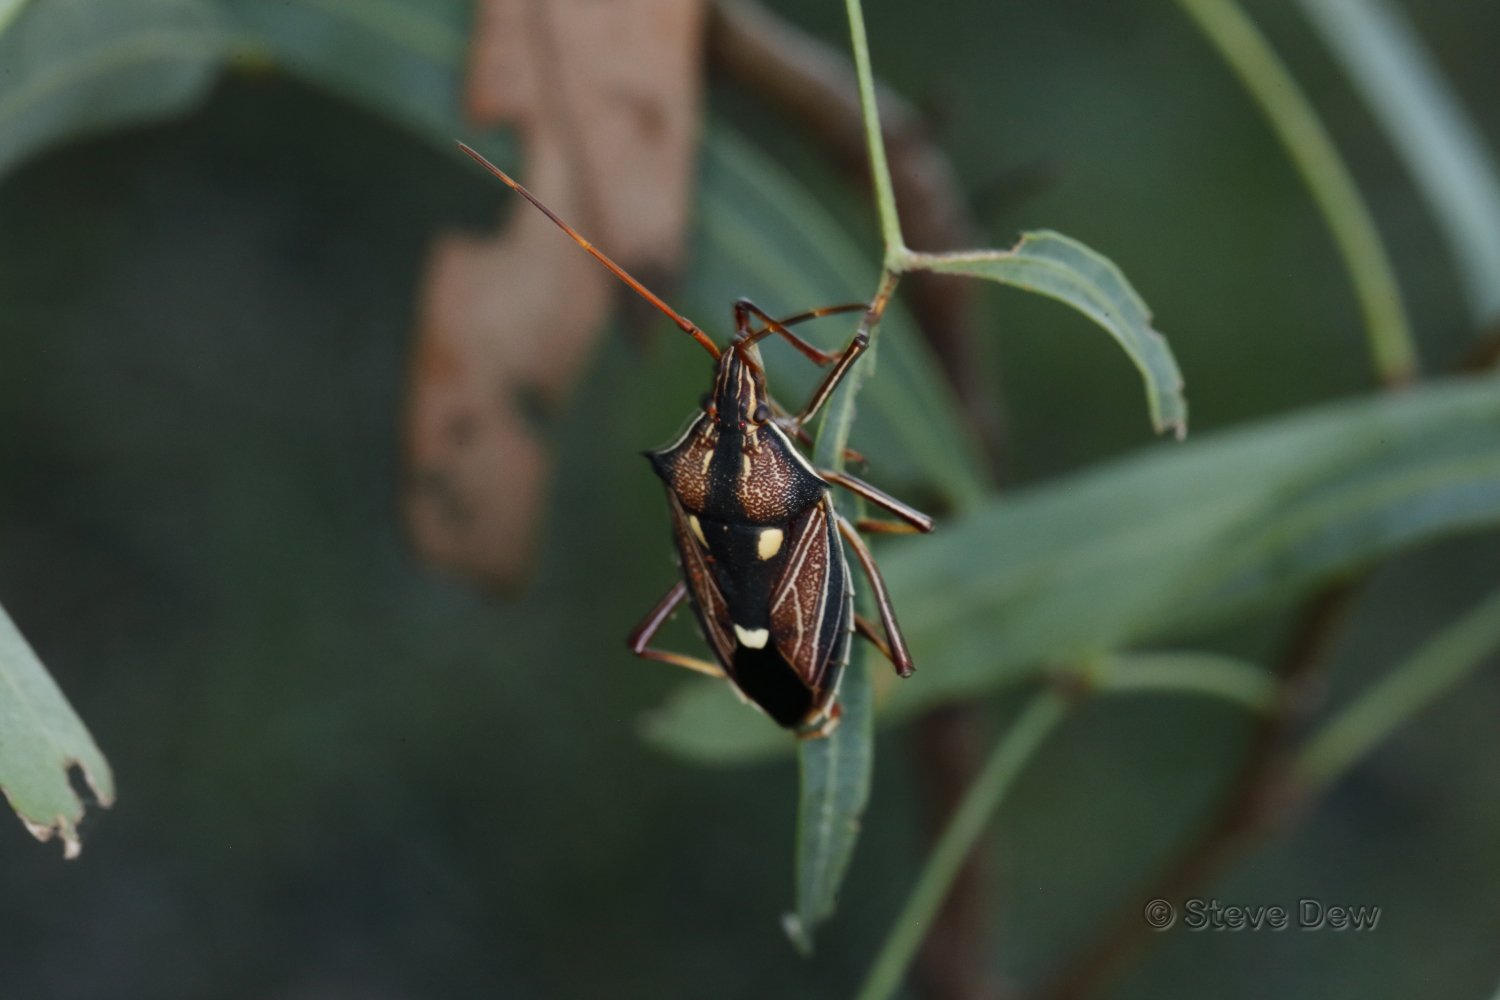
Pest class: stink_bug